LTE International Airways

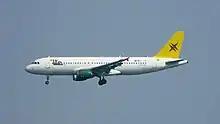
LTE Airbus A320-200

On 18 May 2005, a Jordanian Airbus A320, registration JY-JAR operating for LTE suffered a braking malfunction on landing at Leeds Bradford Airport in the UK following a flight from Fuerteventura Airport. The aircraft touched down on runway 14 just beyond the touchdown zone, approximately 400 m (1,300 ft) beyond the aiming point. The pilots determined that the rate of deceleration was inadequate and applied full reverse thrust and full manual braking in an effort to stop the aircraft, however the normal braking system malfunctioned and the Captain turned the aircraft onto a level grassed area to the right of the runway where it came to rest. There were no injuries to the passengers or crew, however the Air Accidents Investigation Branch made seven safety recommendations in the final accident report.